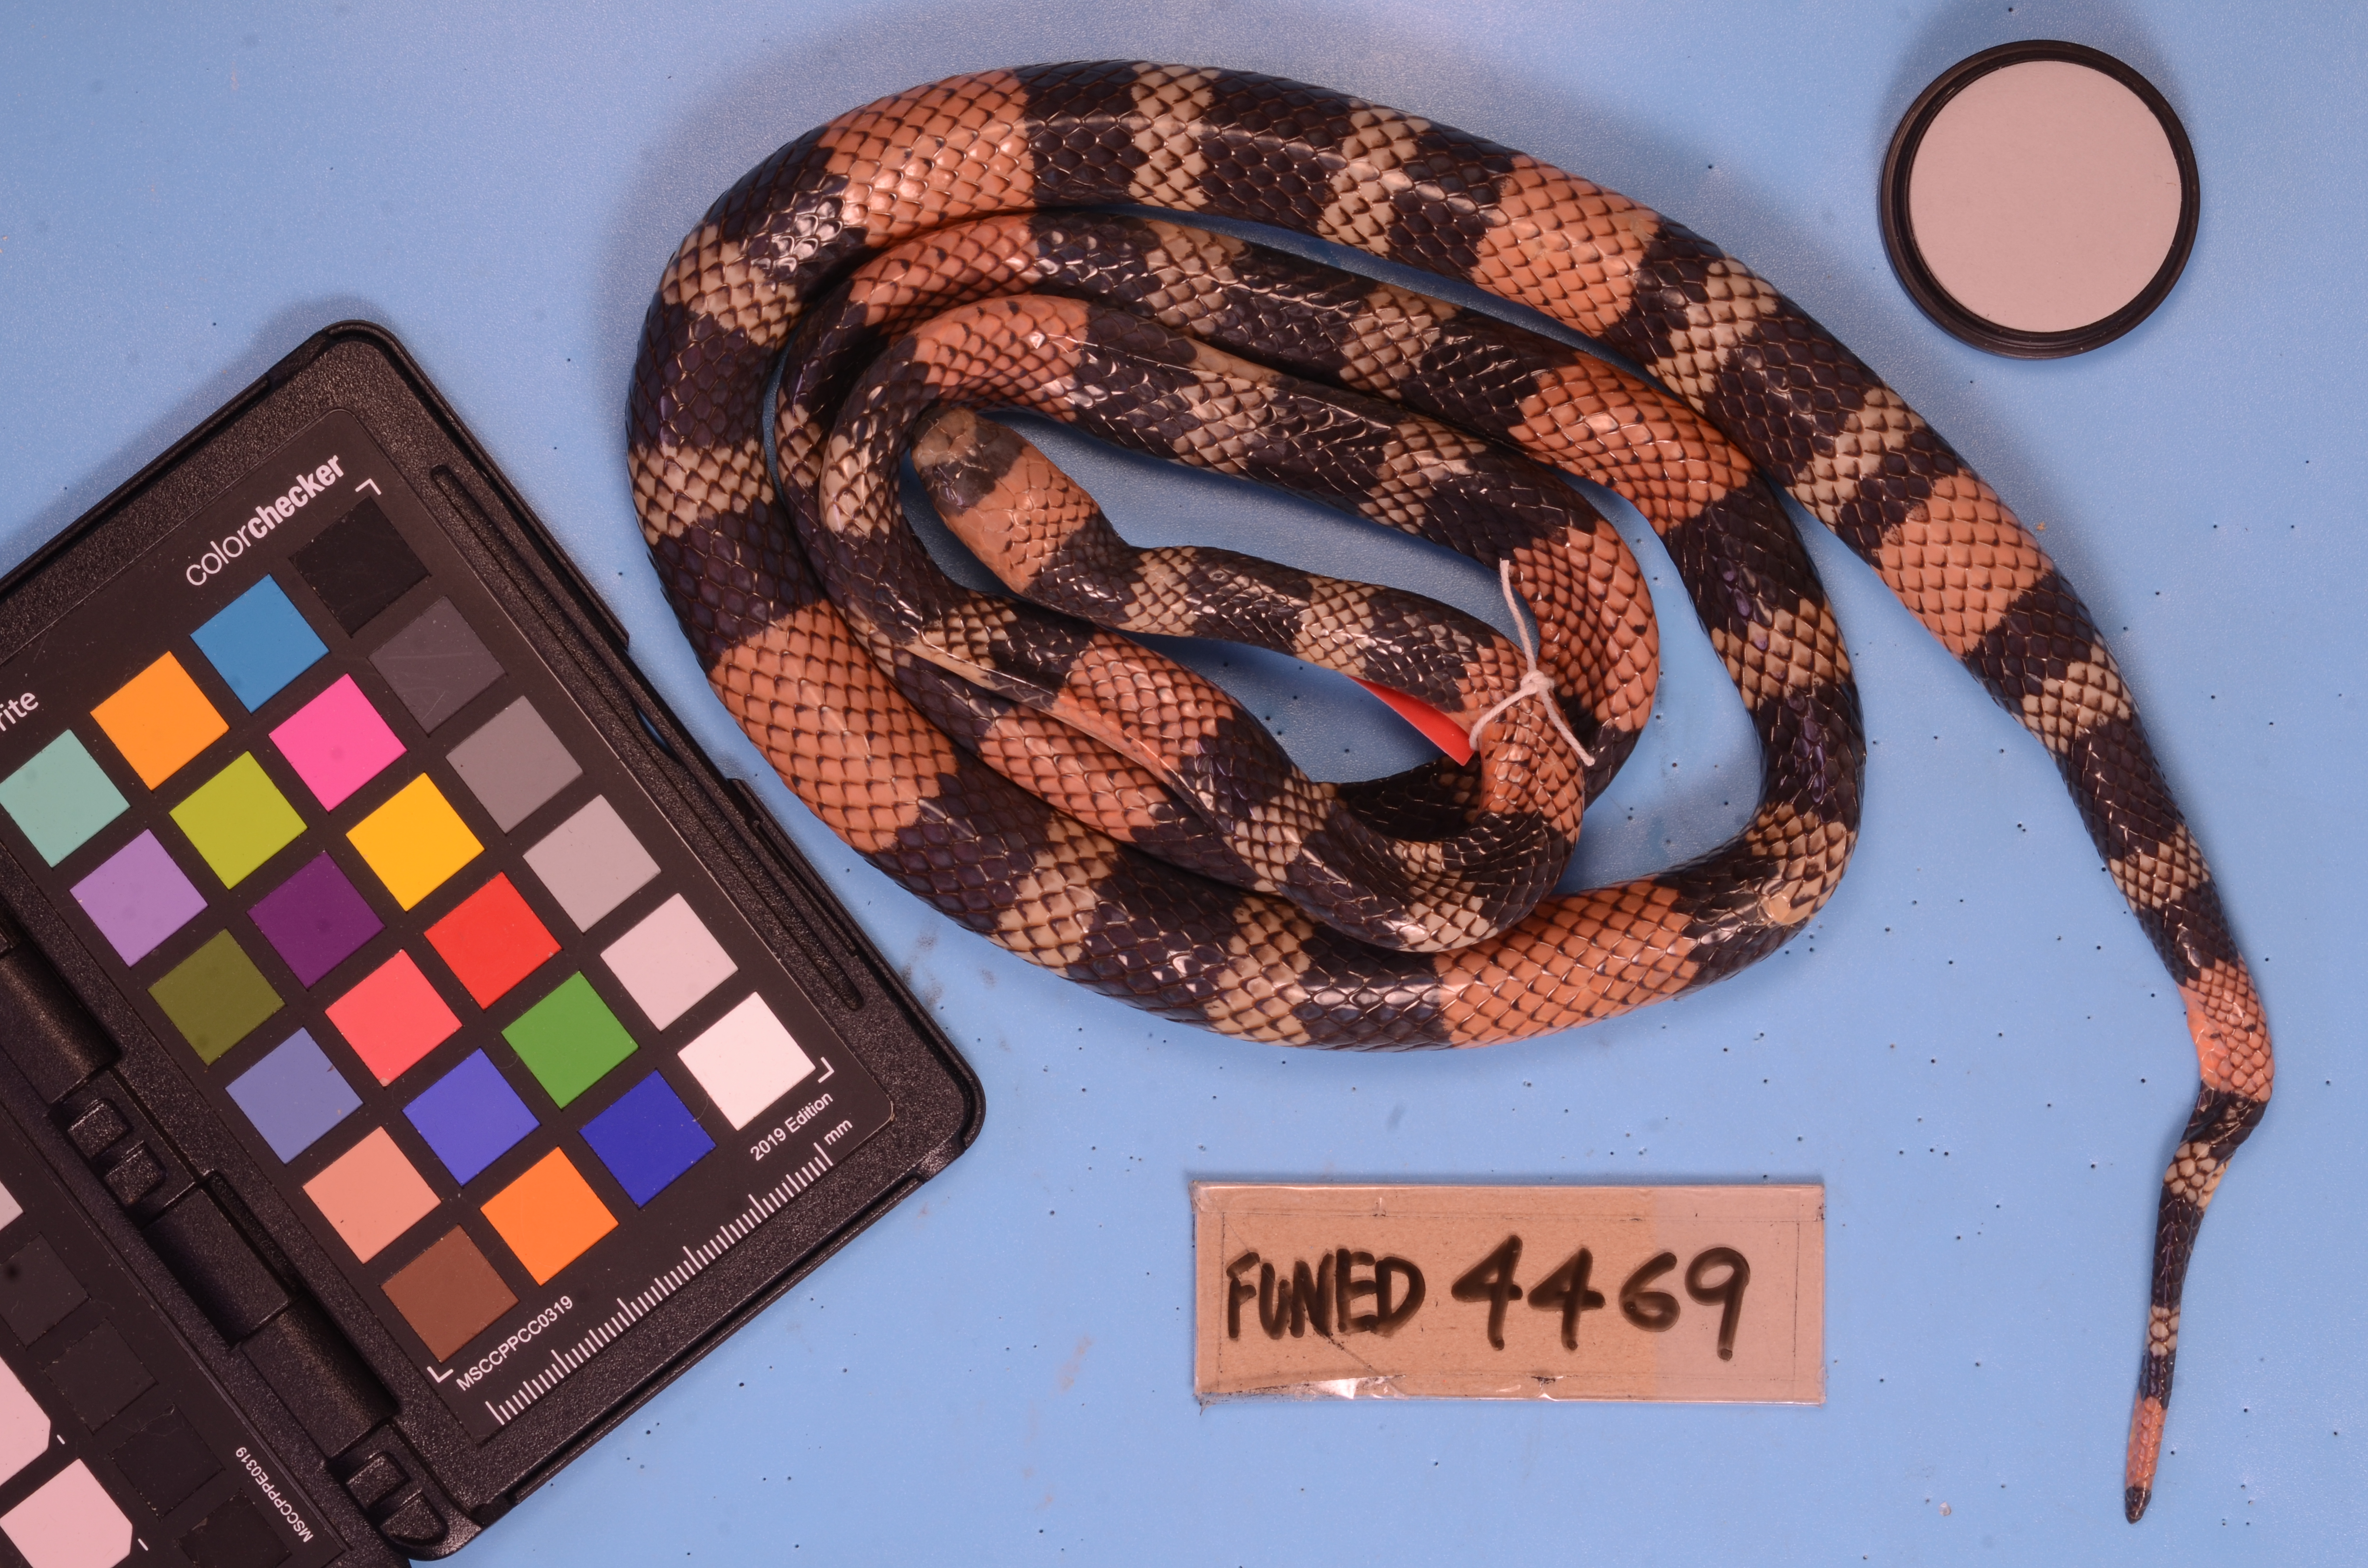
Species: Micrurus carvalhoi
View: dorsal
Mimicry status: model